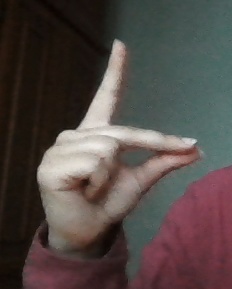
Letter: ta